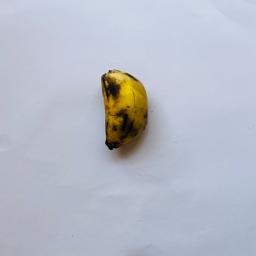
Banana variety: Sabri Kola